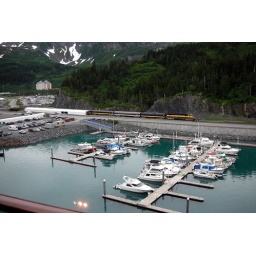
The view of the docks and the train from the balcony of our cabin on the Sapphire Princess in Whittier.